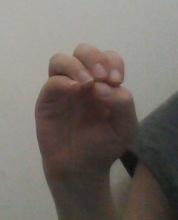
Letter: ha